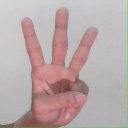
अक्षर: व